Ketu Duplicate

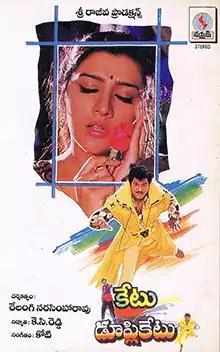
Movie Poster

Ketu Duplicatu is a 1995 Telugu-language comedy film, produced by K. C. Reddy for Sri Rajeeva Productions and directed by Relangi Narasimha Rao. It stars Rajendra Prasad and Surabhi, with music composed by Koti. The film was a success at the box office.